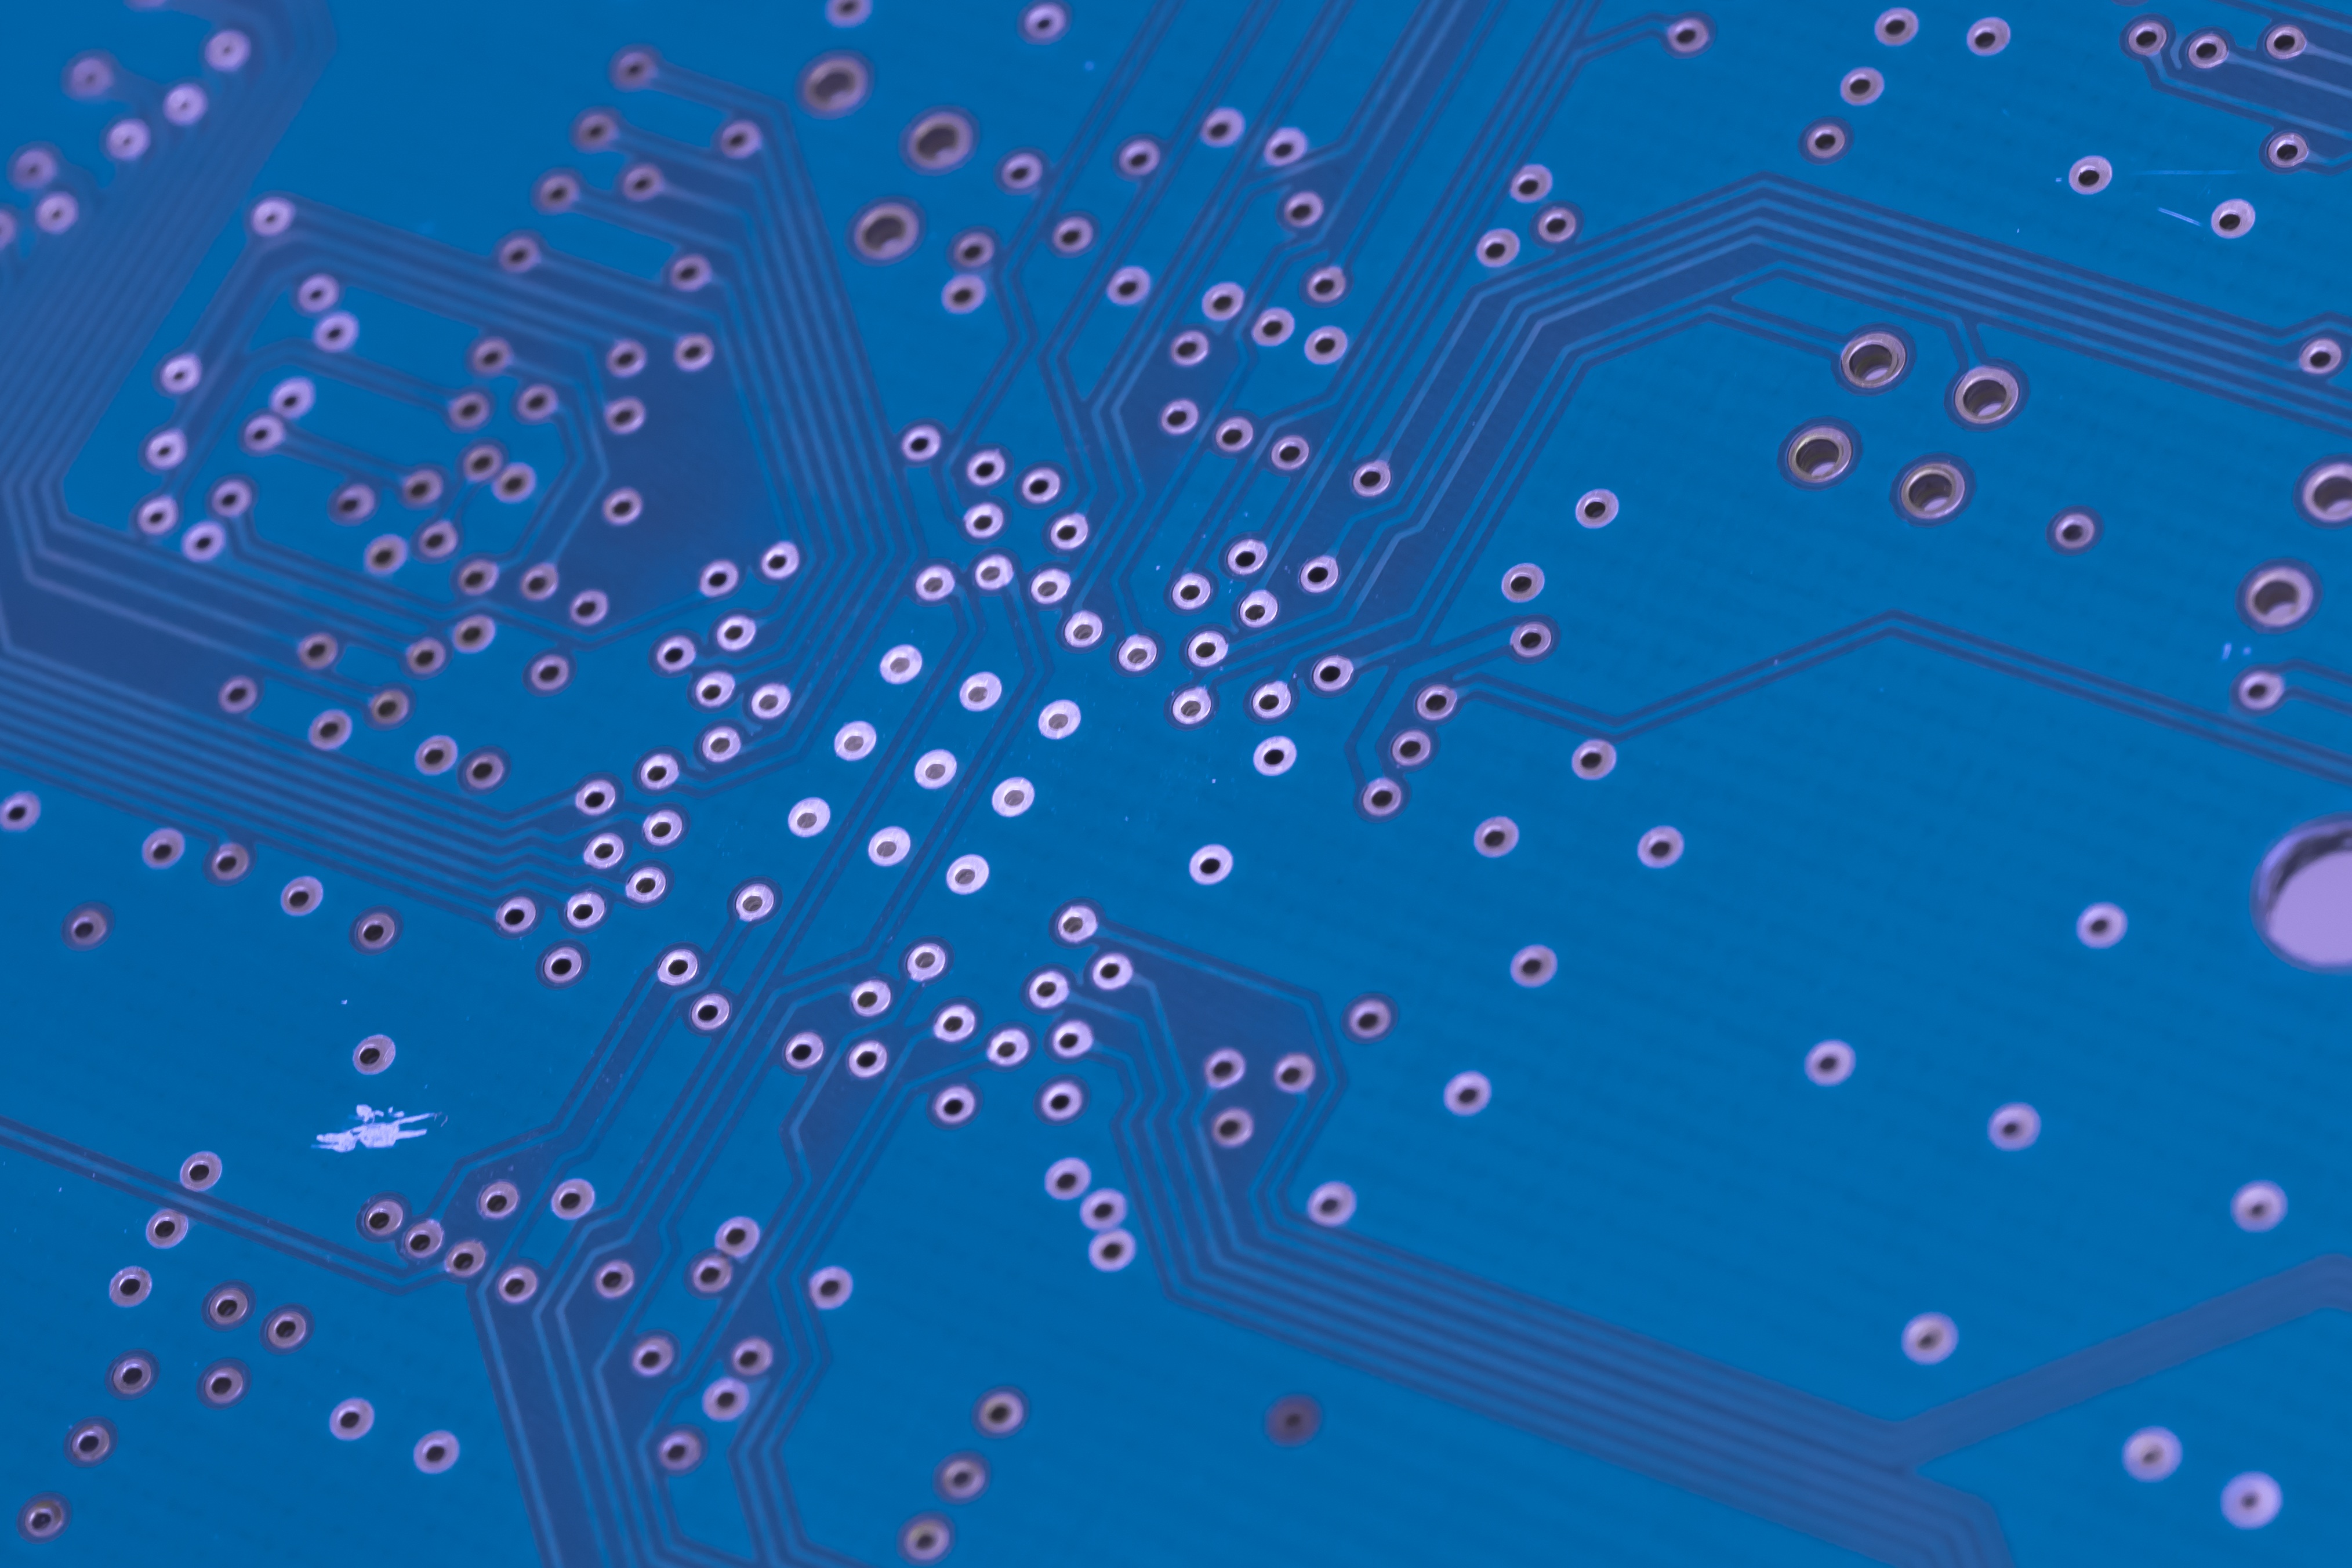
computer, drop, board, technology, pattern, line, macro, blue, circle, trace, font, lines, electronics, illustration, design, digital, hardware, pc, it, shape, circuits, solder, data, processor, cpu, chip, component, datailaufnahme, printed circuit board, data store, connections, motherboard, hard drive, electrical engineering, data processing, distributor, control center, computer motherboard, riser board, solder joint, elko